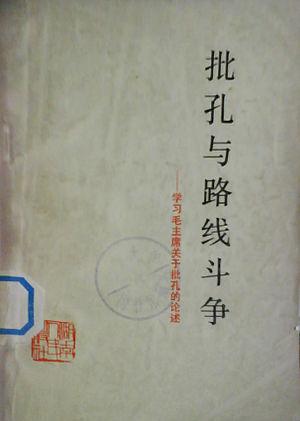
1973 est une année commune commençant un lundi.